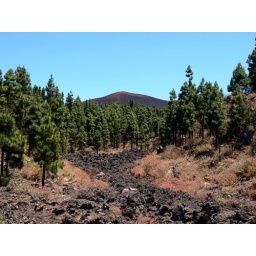
A black river runs past candy floss embankments - the wondrous colours of a volcanic landscape in spring.